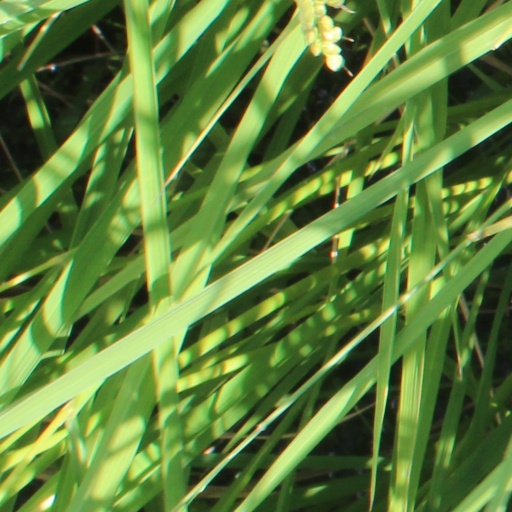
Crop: rice